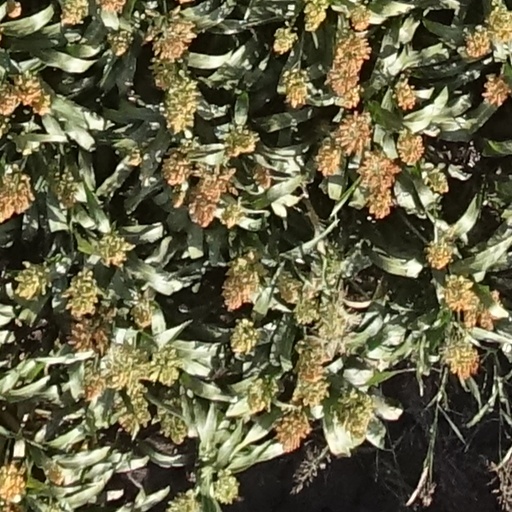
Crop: sorghum